Pendeford

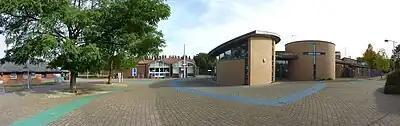
A panoramic image of Pendeford Square

The first known written recording of the place name 'Pendeford', was in the Domesday Book of 1086, where it was recorded with the same spelling as today – a rarity for place names. The name is thought by many toponymists to mean 'Penda's Ford', possibly a crossing over the nearby River Penk named after the Anglo-Saxon King, Penda of Mercia who reigned in Mercia from the year 626.